Ana Maria Marković

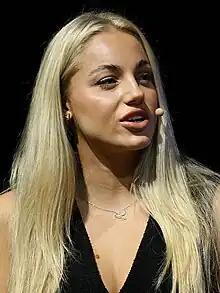
Marković in 2023

Ana Maria Marković (born 9 November 1999) is a Croatian professional footballer who plays as a forward for Campeonato Nacional Feminino club Damaiense and the Croatia national team.